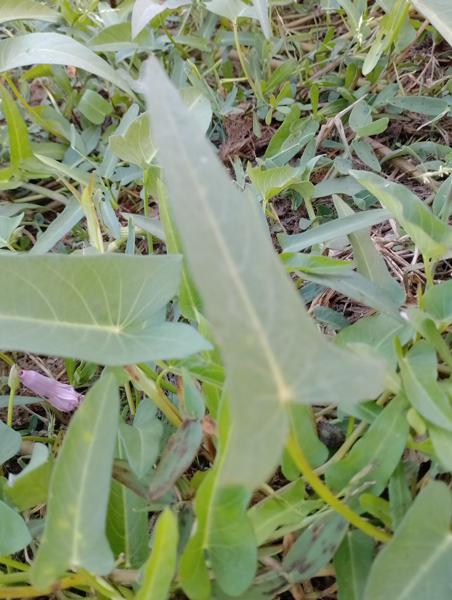
Weed species: Ipomoea aquatic